Mats Foyer

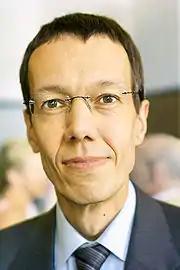
Mats Foyer, August 2005

Mats Olof Foyer (born 3 November 1954) is the former ambassador of the Kingdom of Sweden accredited to and resident in the People's Democratic Republic of Korea (North Korea), a position he held from 2005 to 2010.